Joseph Young

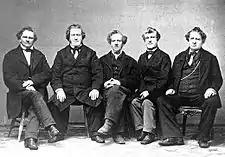
The five sons of John and Nabby Young From left to right: Lorenzo Dow, Brigham, Phineas H., Joseph, and John.

Young was born in Hopkinton, Massachusetts, on April 7, 1797, the seventh child born to John Young and Abigail Howe.